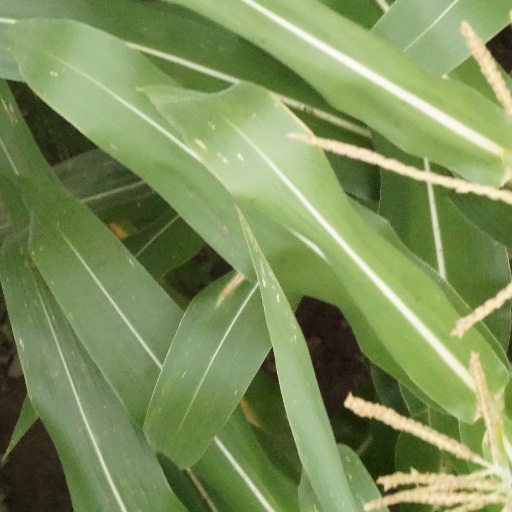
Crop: maize; corn